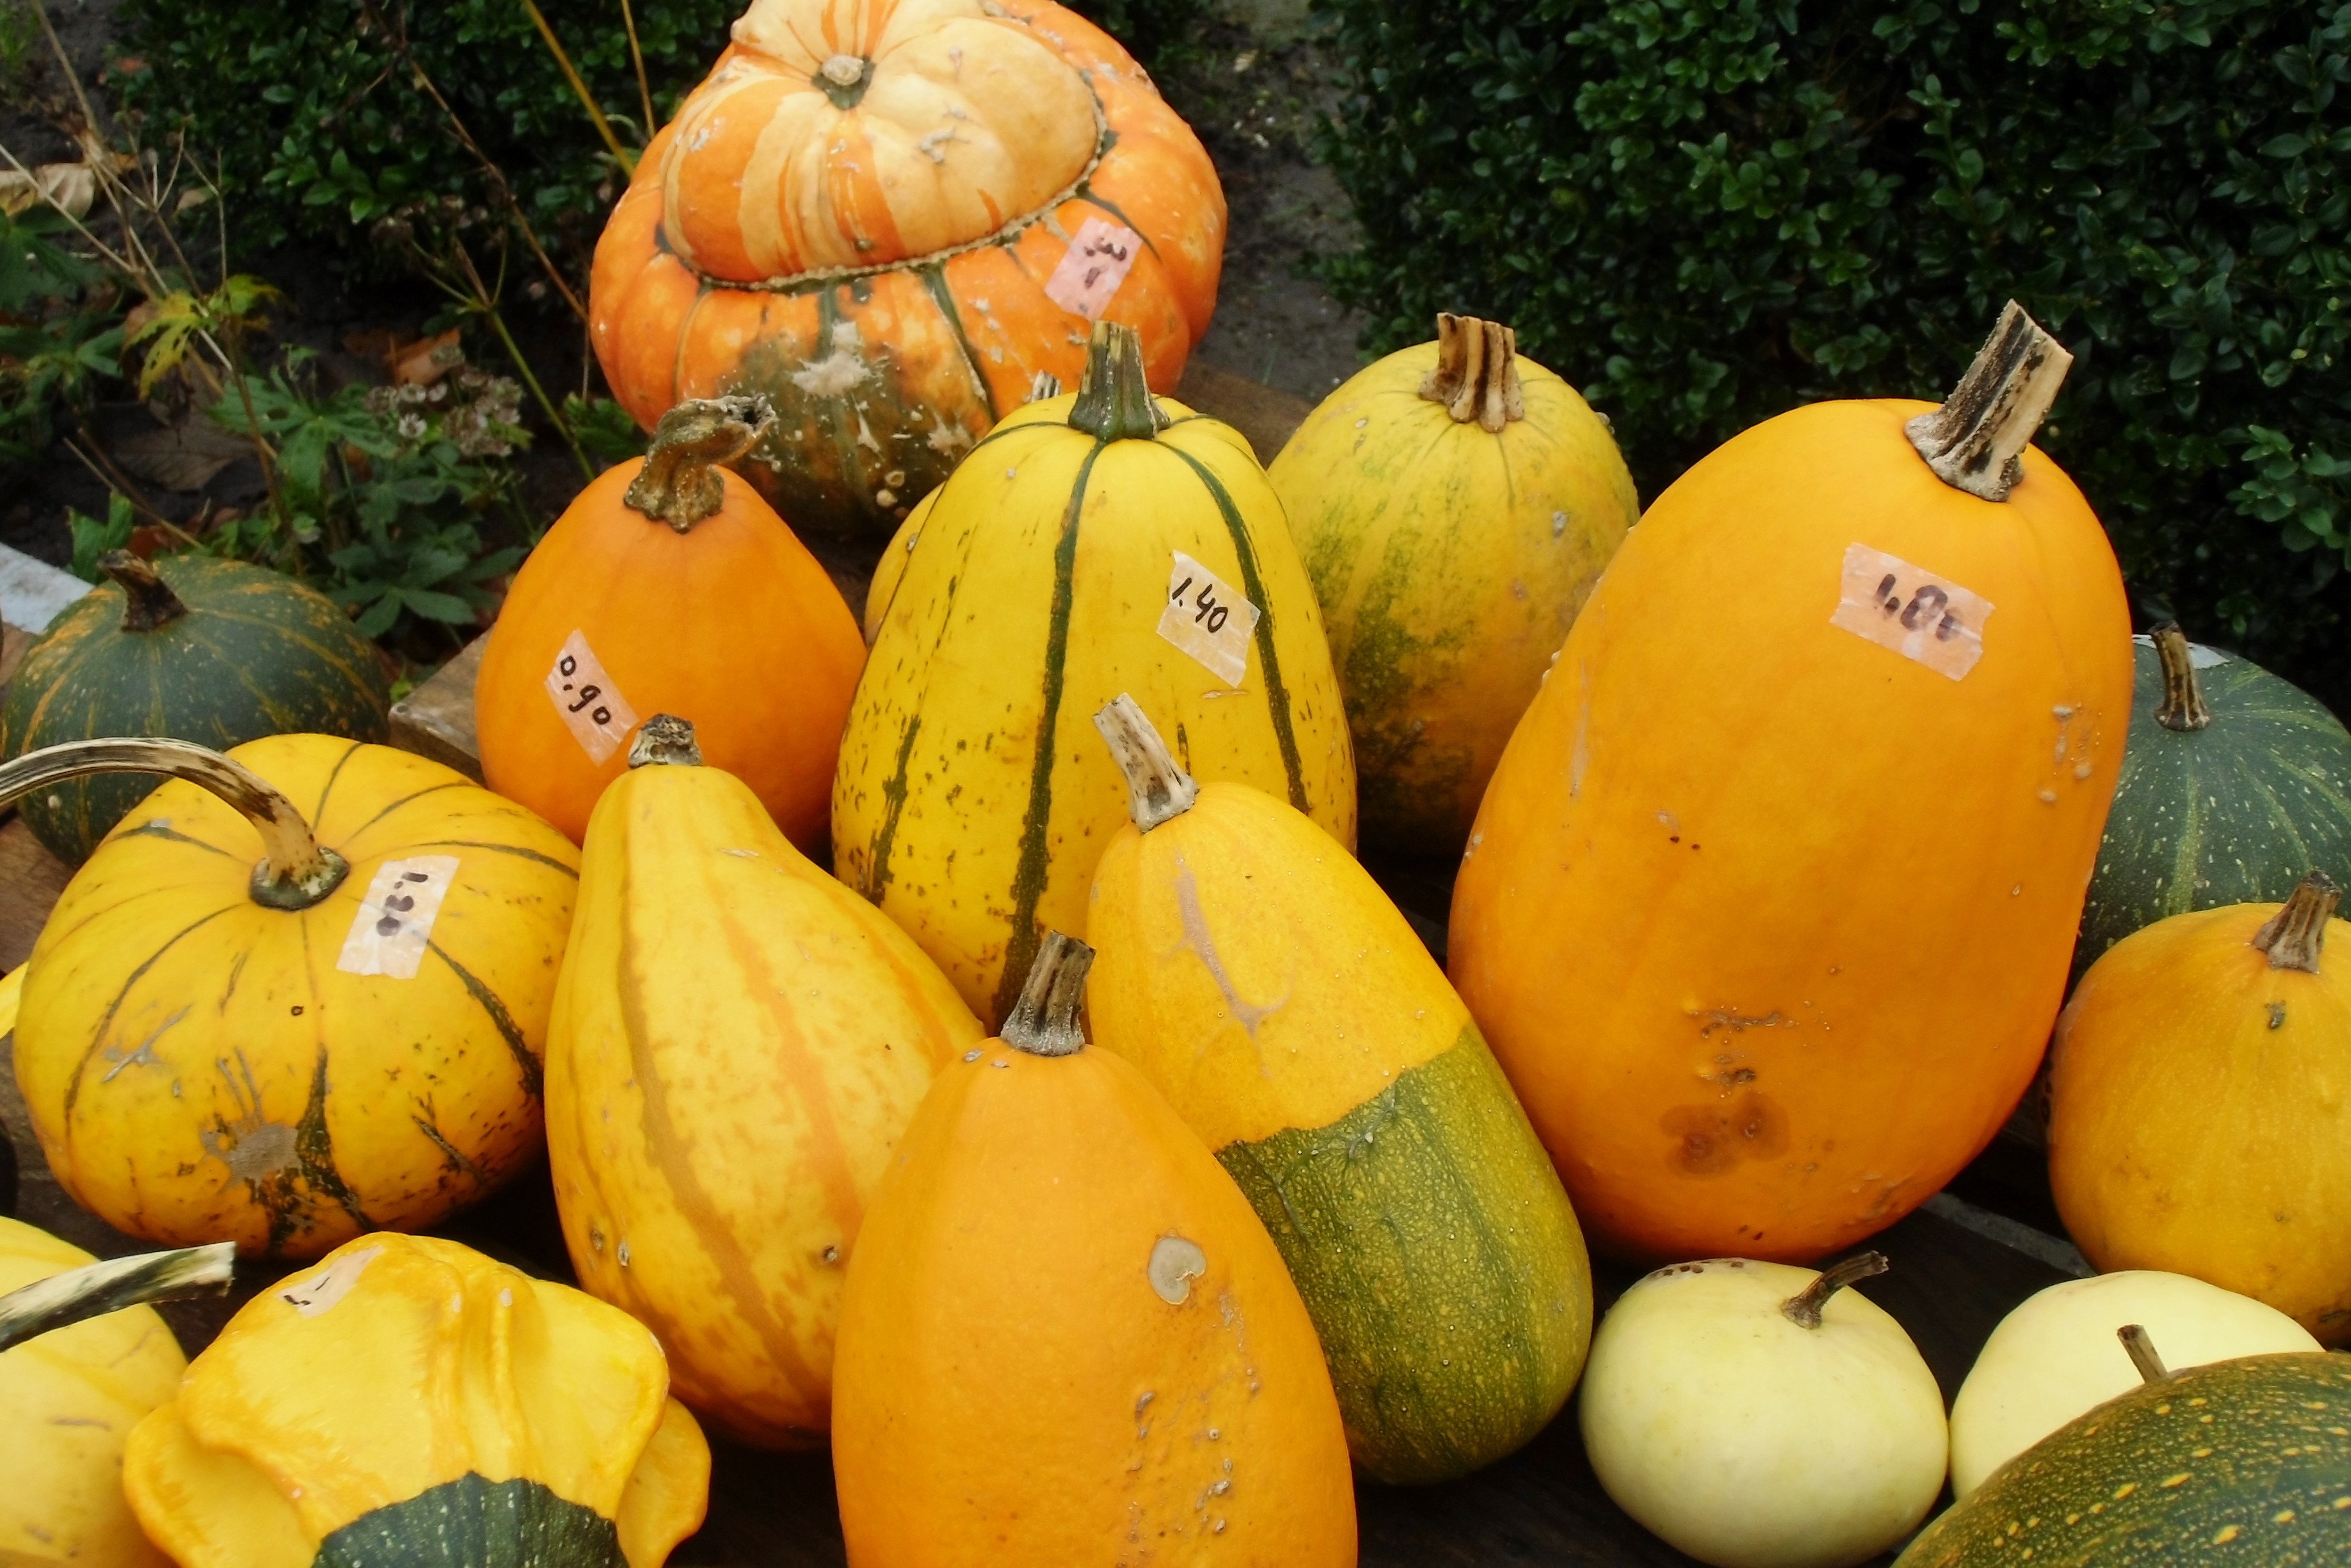
plant, fruit, food, produce, autumn, pumpkin, gourd, calabaza, cucurbita, flowering plant, winter squash, land plant, cucumber gourd and melon family